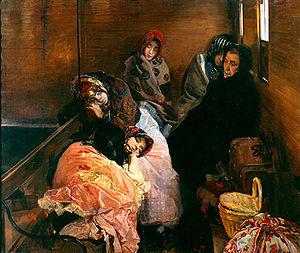
La Traite des blanches, peinture à l'huile sur toile du peintre espagnol Joaquín Sorolla, réalisée en 1894, signée en 1895, aborde le thème de la prostitution. Le tableau fait partie des peintures réalisées dans le cadre de concours à une époque où le réalisme social était en vogue.